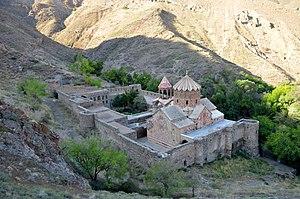
Le monastère Saint-Stepanos ou Saint-Étienne est un monastère arménien situé à proximité de la ville iranienne de Djolfa, près de la rivière Araxe, dans la province de l'Azerbaïdjan oriental. Il est dédié au premier martyr chrétien, Étienne.